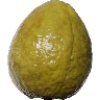
Label: Guava 1